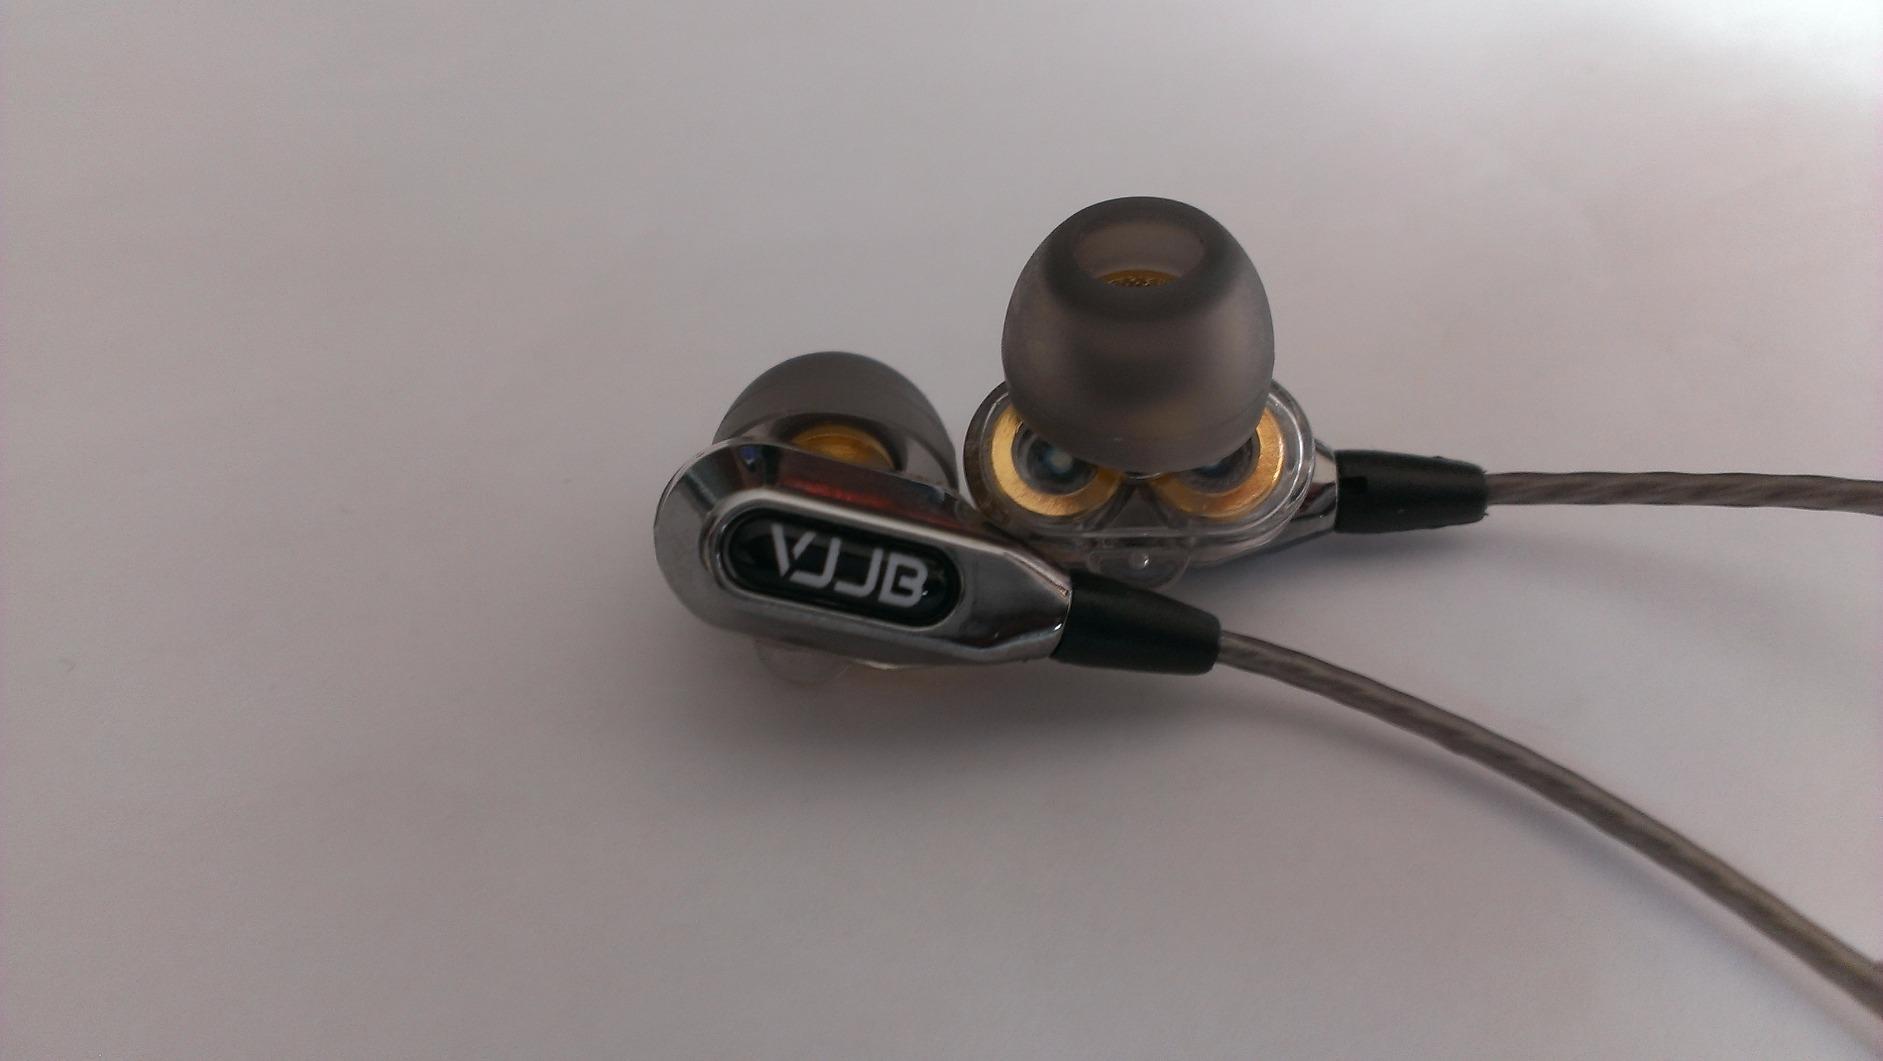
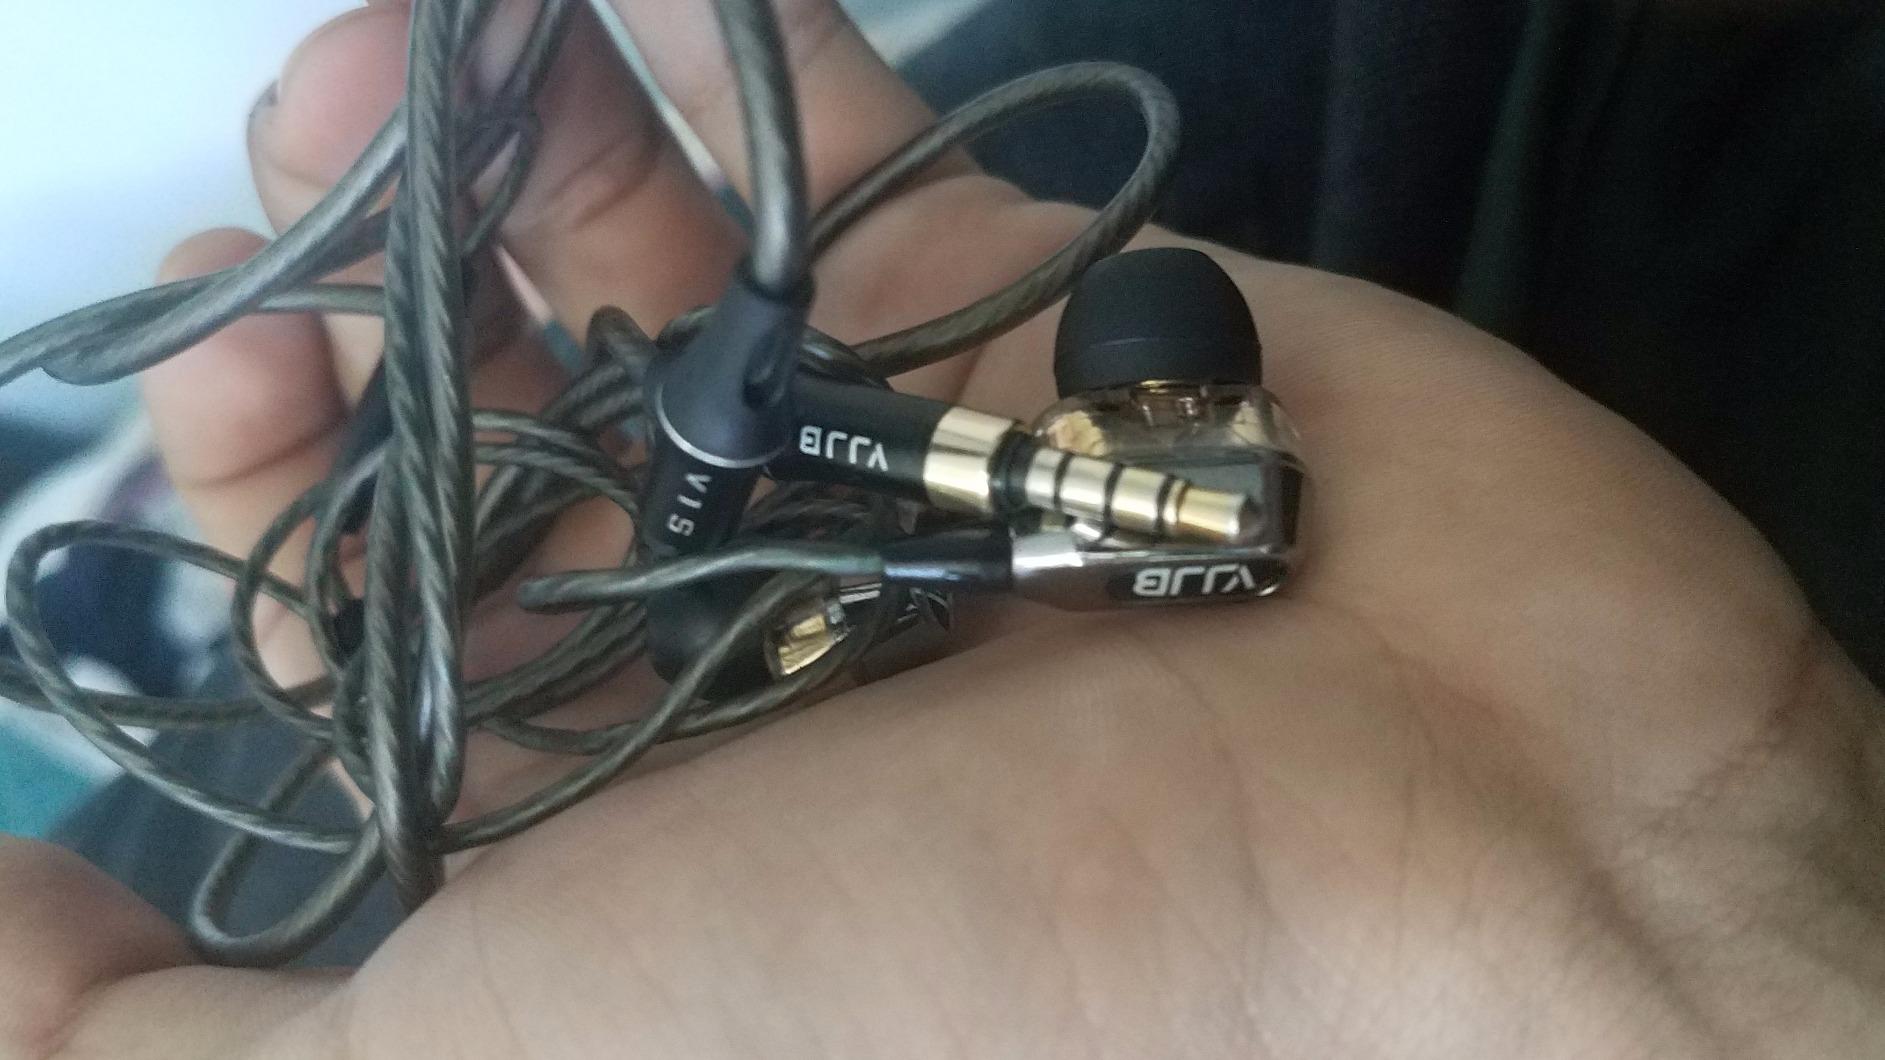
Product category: headphones
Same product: yes